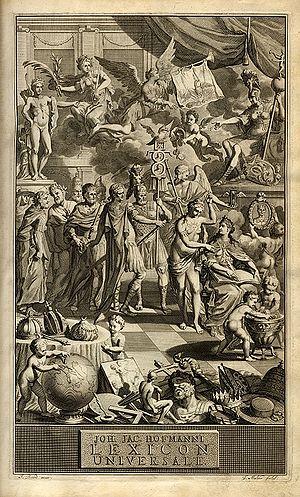
Le Lexicon universale de Jean-Jacques Hofmann, publié en 1677, puis en 1698, en quatre volumes de 1 000 pages chacun, est une grande encyclopédie essentiellement consacrée à l'Antiquité classique. Les articles sont en ordre alphabétique et l'ouvrage est accompagné d'un index.